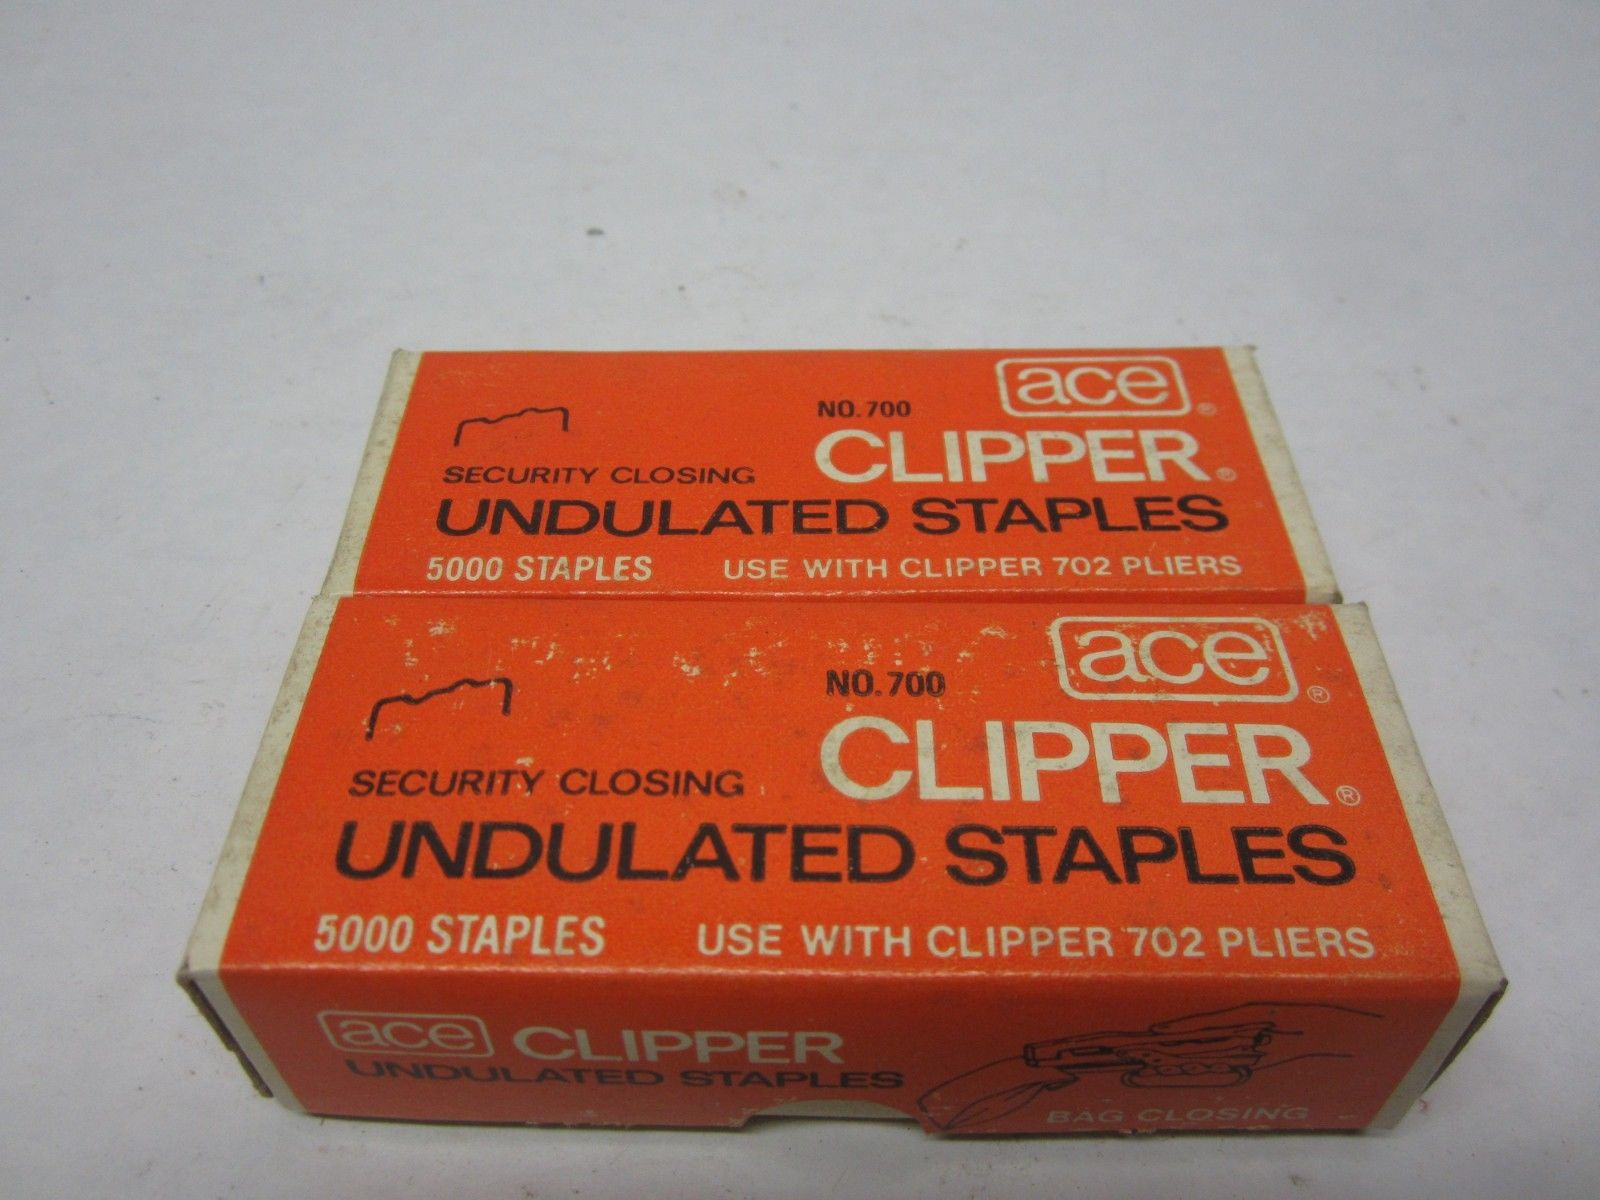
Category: stapler